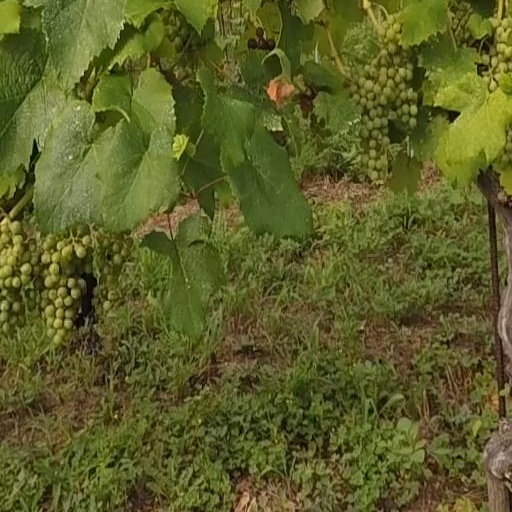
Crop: grape